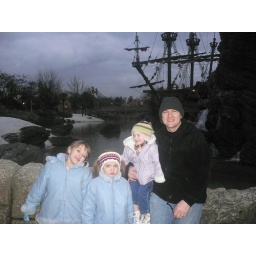
Ben & the girls by Deads mans Cave & Pirate ship